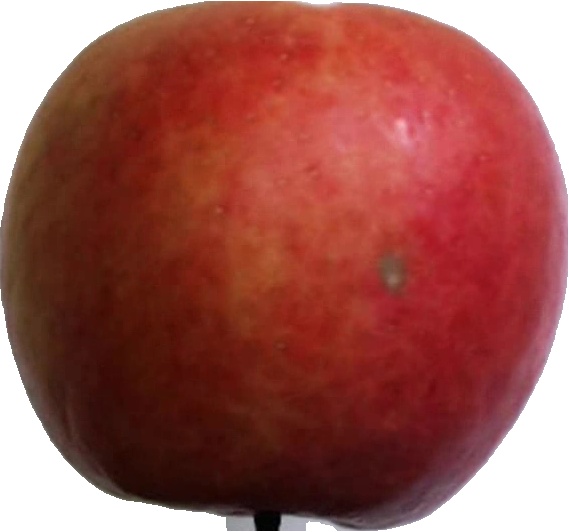
Label: apple_crimson_snow_1